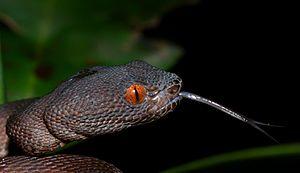
Trimeresurus purpureomaculatus est une espèce de serpents de la famille des Viperidae.